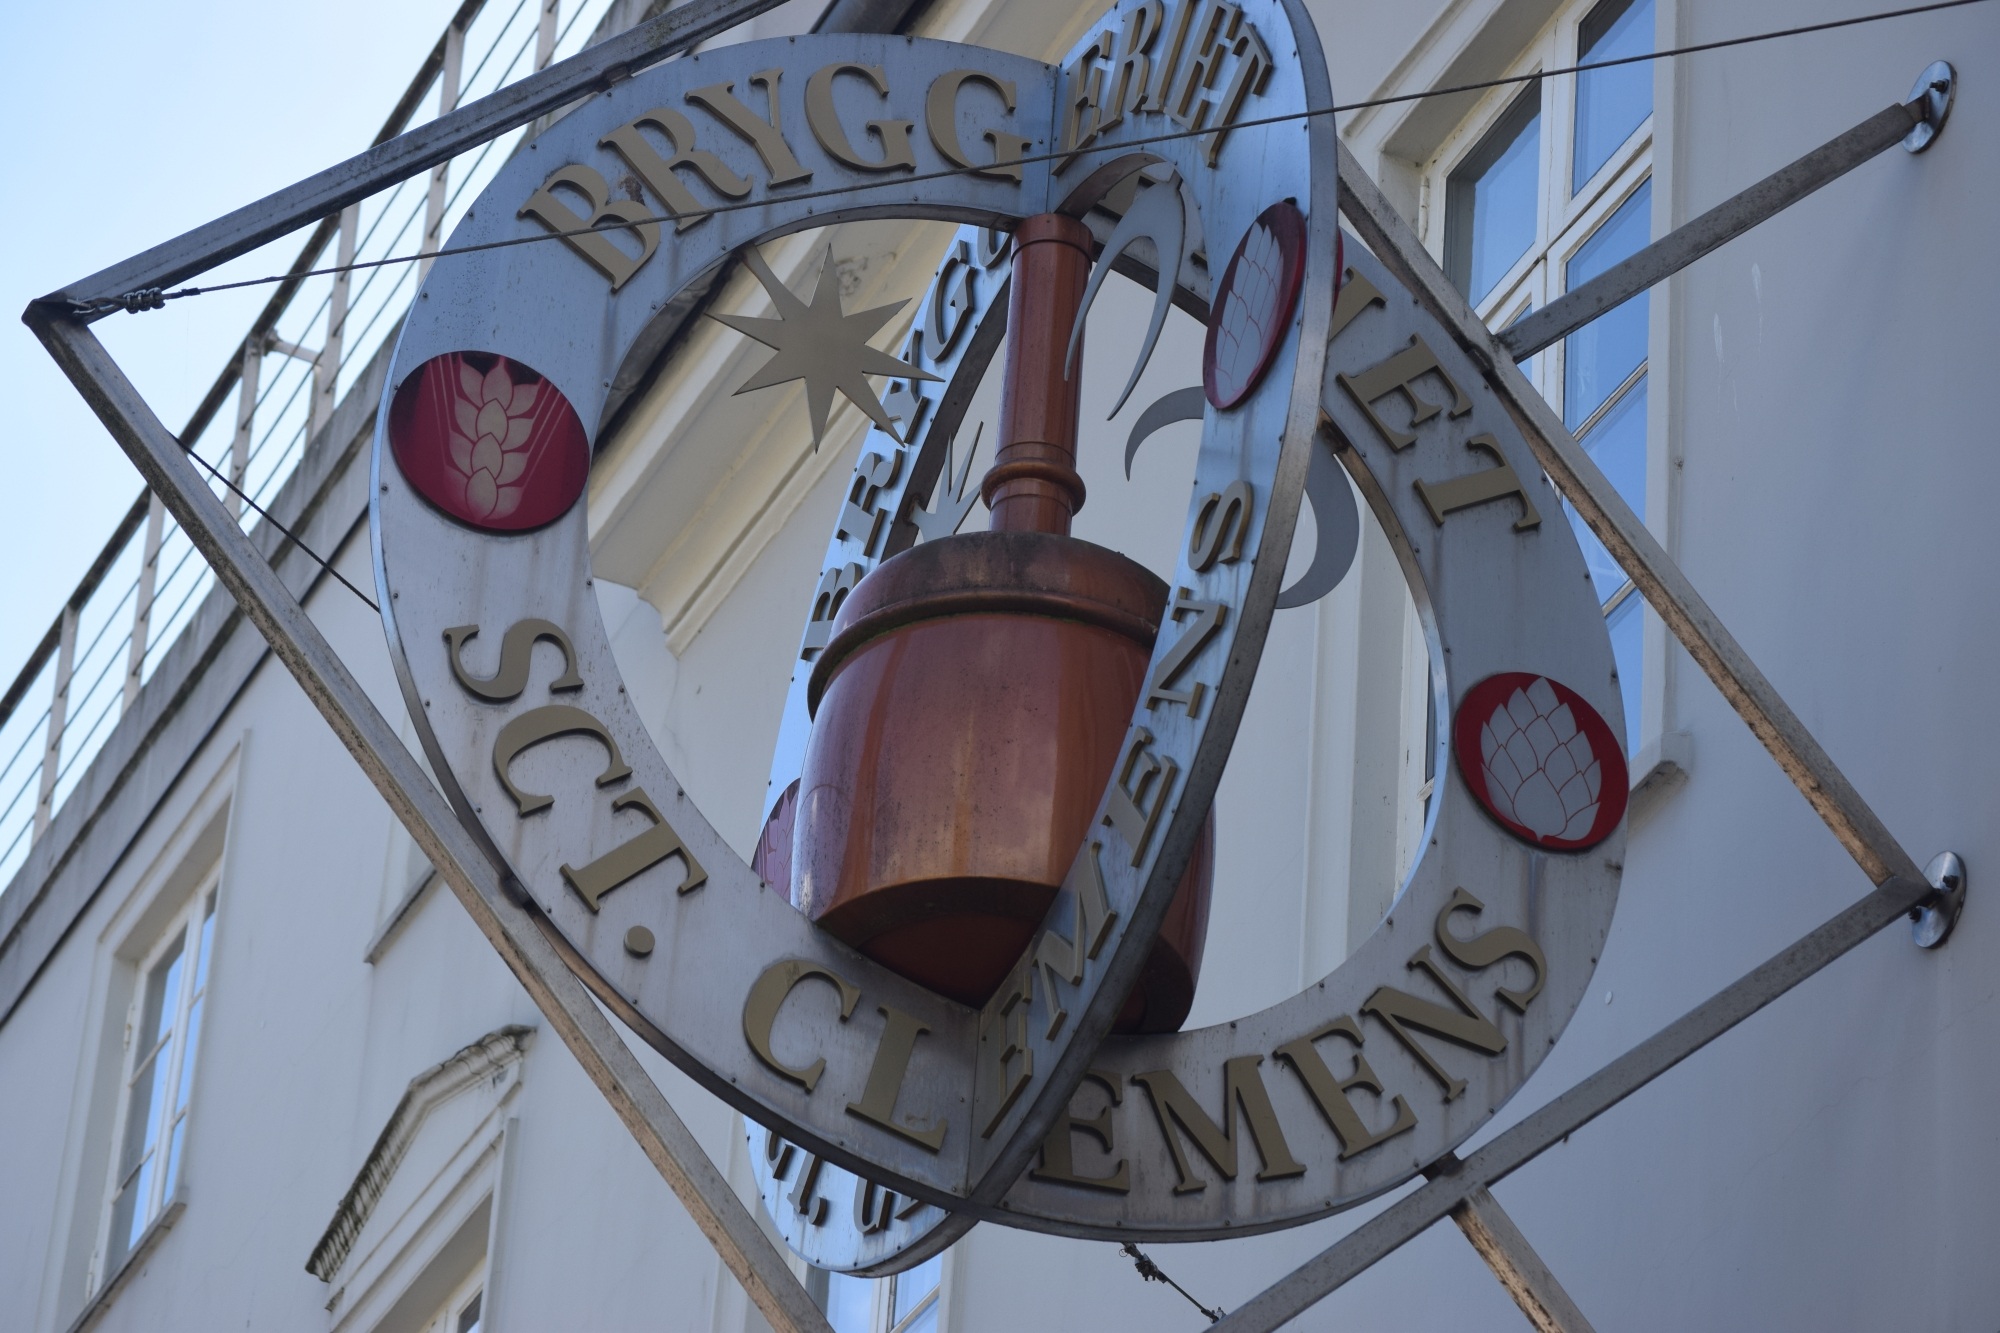
sign, vehicle, ferris wheel, amusement park, mast, roller coaster, denmark, tourist attraction, teaches, amusement ride, arhus